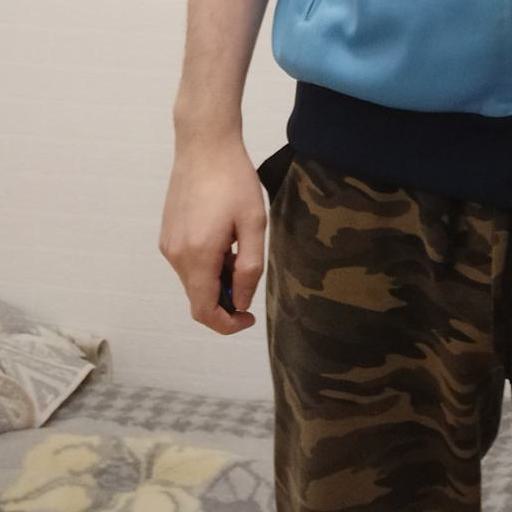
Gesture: no_gesture